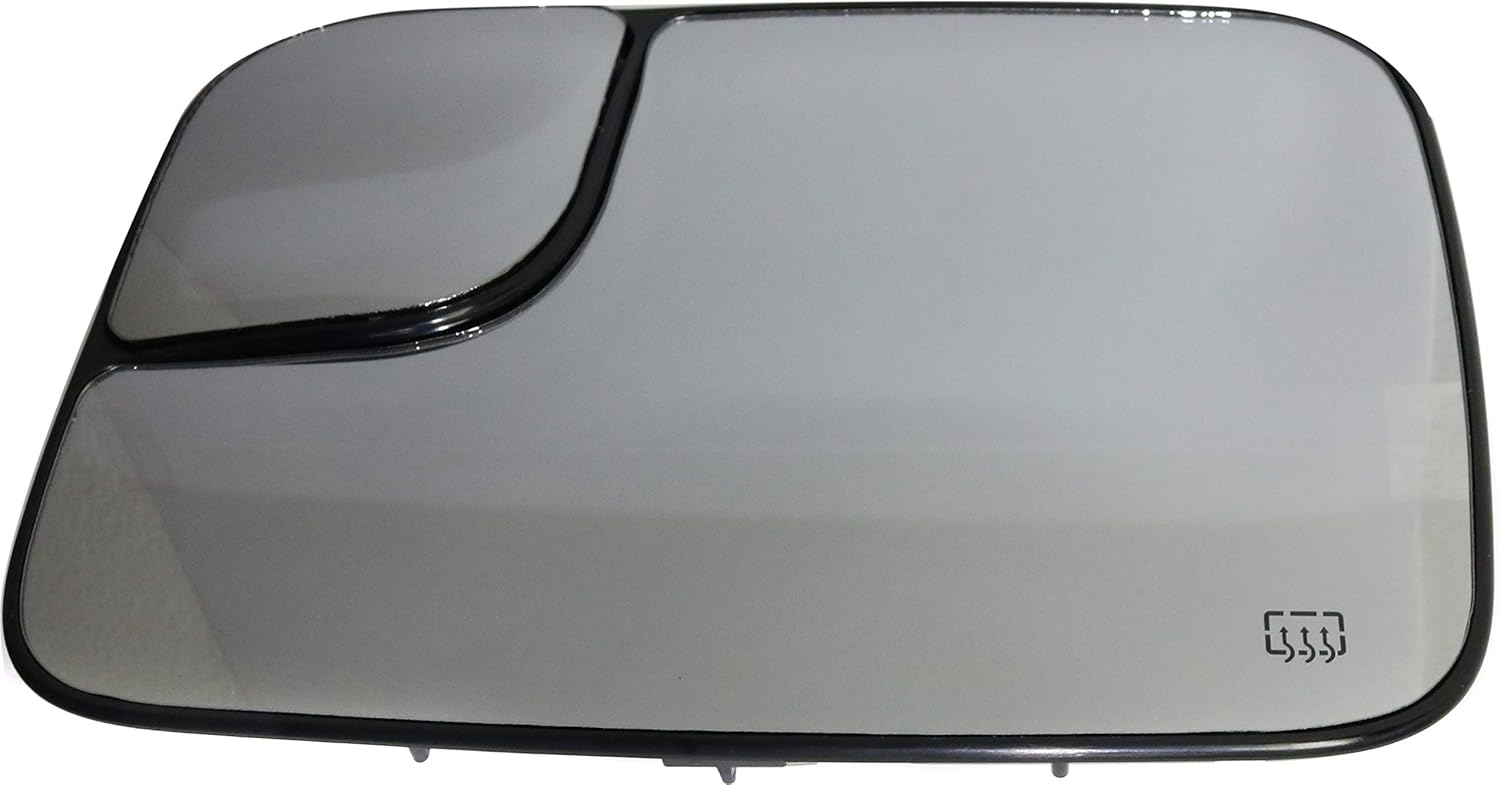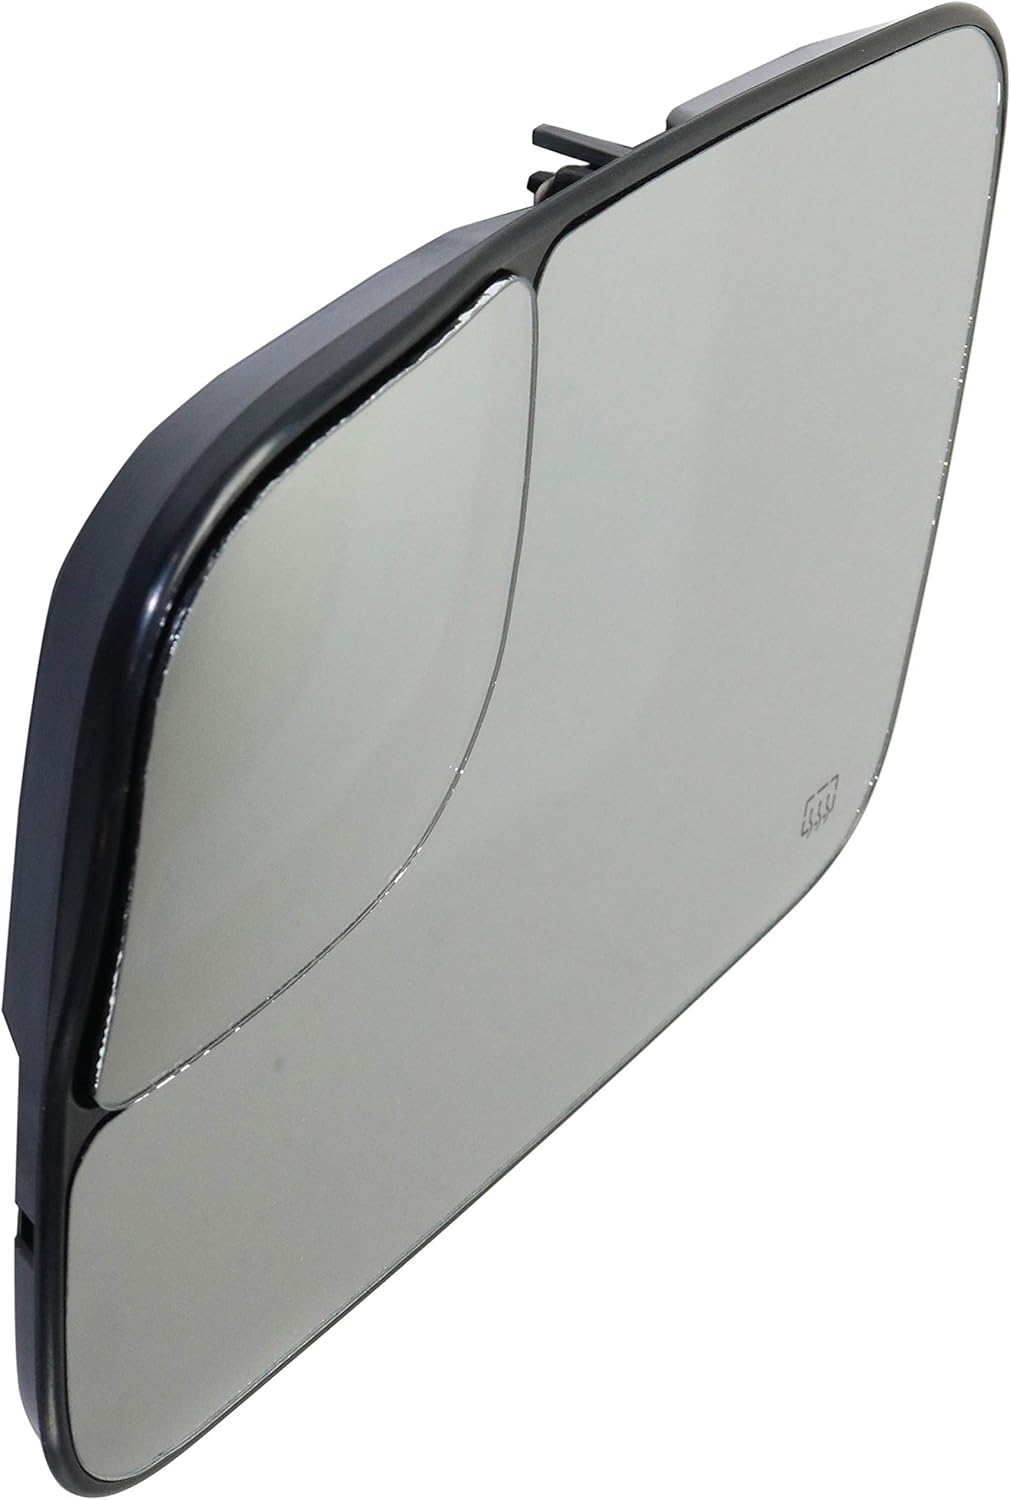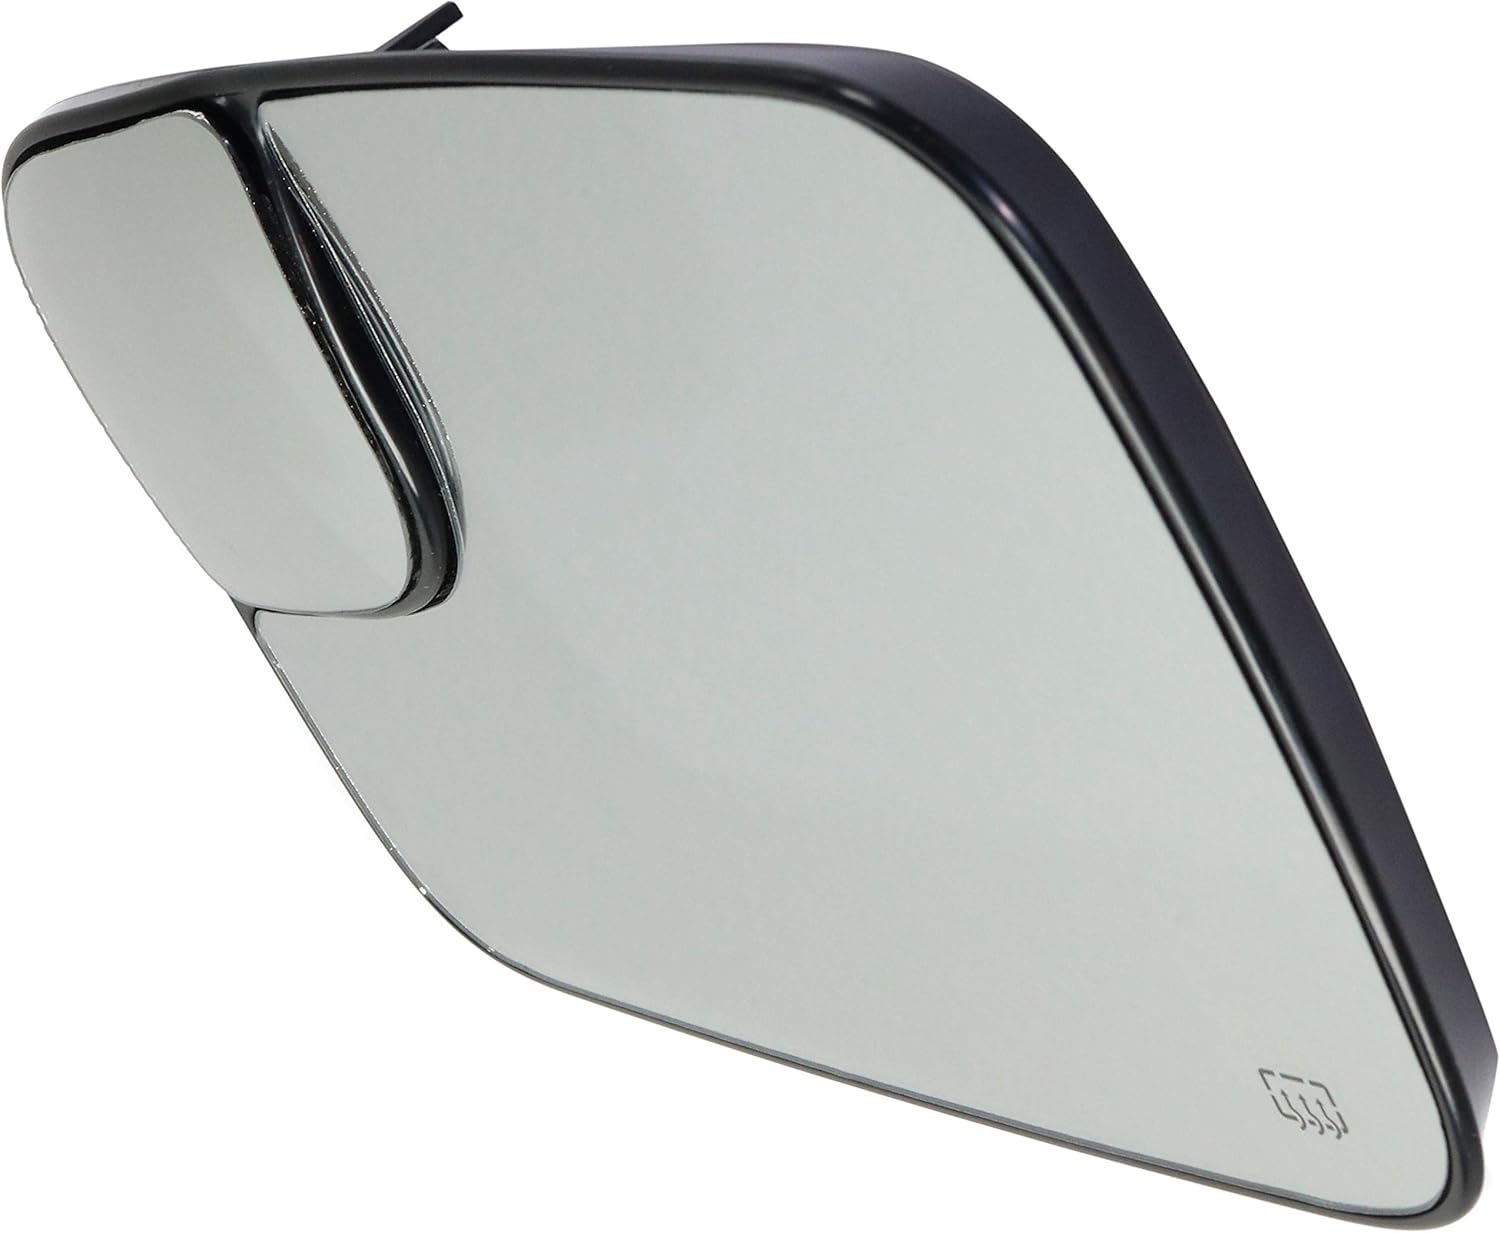
Kool Vue Mirror Glass Compatible with Dodge Full Size P/U 1500 2002-2004/2500/3500 2003-2004 Mirror Glass Driver Side Heated All Cab Types with Towing Pkg with Backing Plate
Category: Automotive
KOOL VUE MIRROR GLASS, HEATED This Kool Vue OE Replacement Mirror Glass is manufactured from the highest quality, corrosion-resistant materials at an affordable price. Backed by 1-year Kool Vue limited warranty -- Kool Vue specializes in producing the highest quality mirrors for all vehicle makes and models!
Features: Direct Replacement Mirror Glass Compatible with 2002-2004 Dodge Ram 1500 | Direct Replacement Mirror Glass Compatible with 2003-2004 Dodge Ram 2500/Ram 3500 | Kool Vue DG129GL Features: Flat Heated with Blind Spot Corner Glass | Replaces OE Number: 5086219AA & Replaces Partslink Number: CH1324120 | A high quality, Direct Fit OE Replacement Mirror Glass, with FREE 1-year UNLIMITED mileage warranty coverage on Kool Vue items purchased thru AUTO PARTS GIANT Store